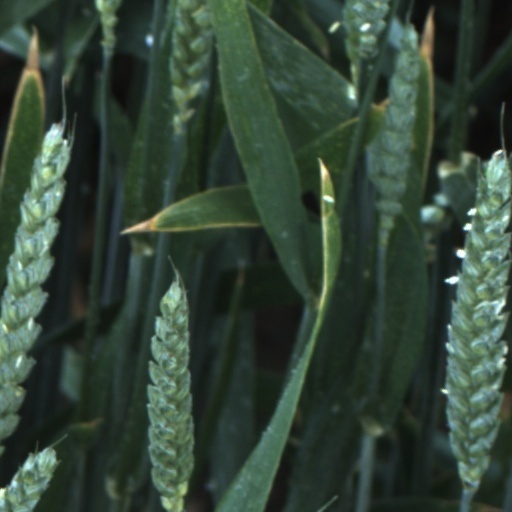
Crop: wheat